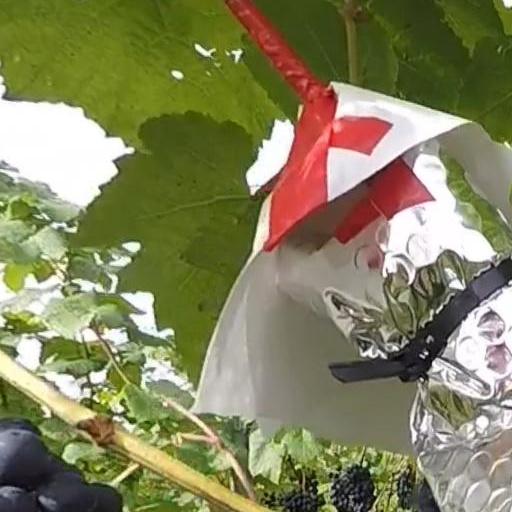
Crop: grape